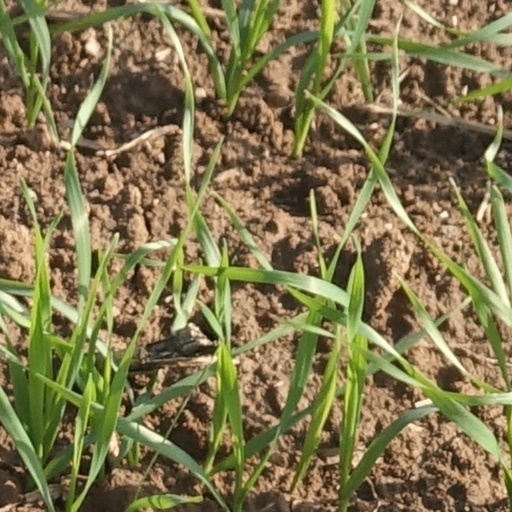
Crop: wheat